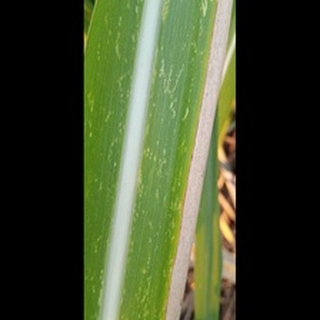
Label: sugarcane_mosaic